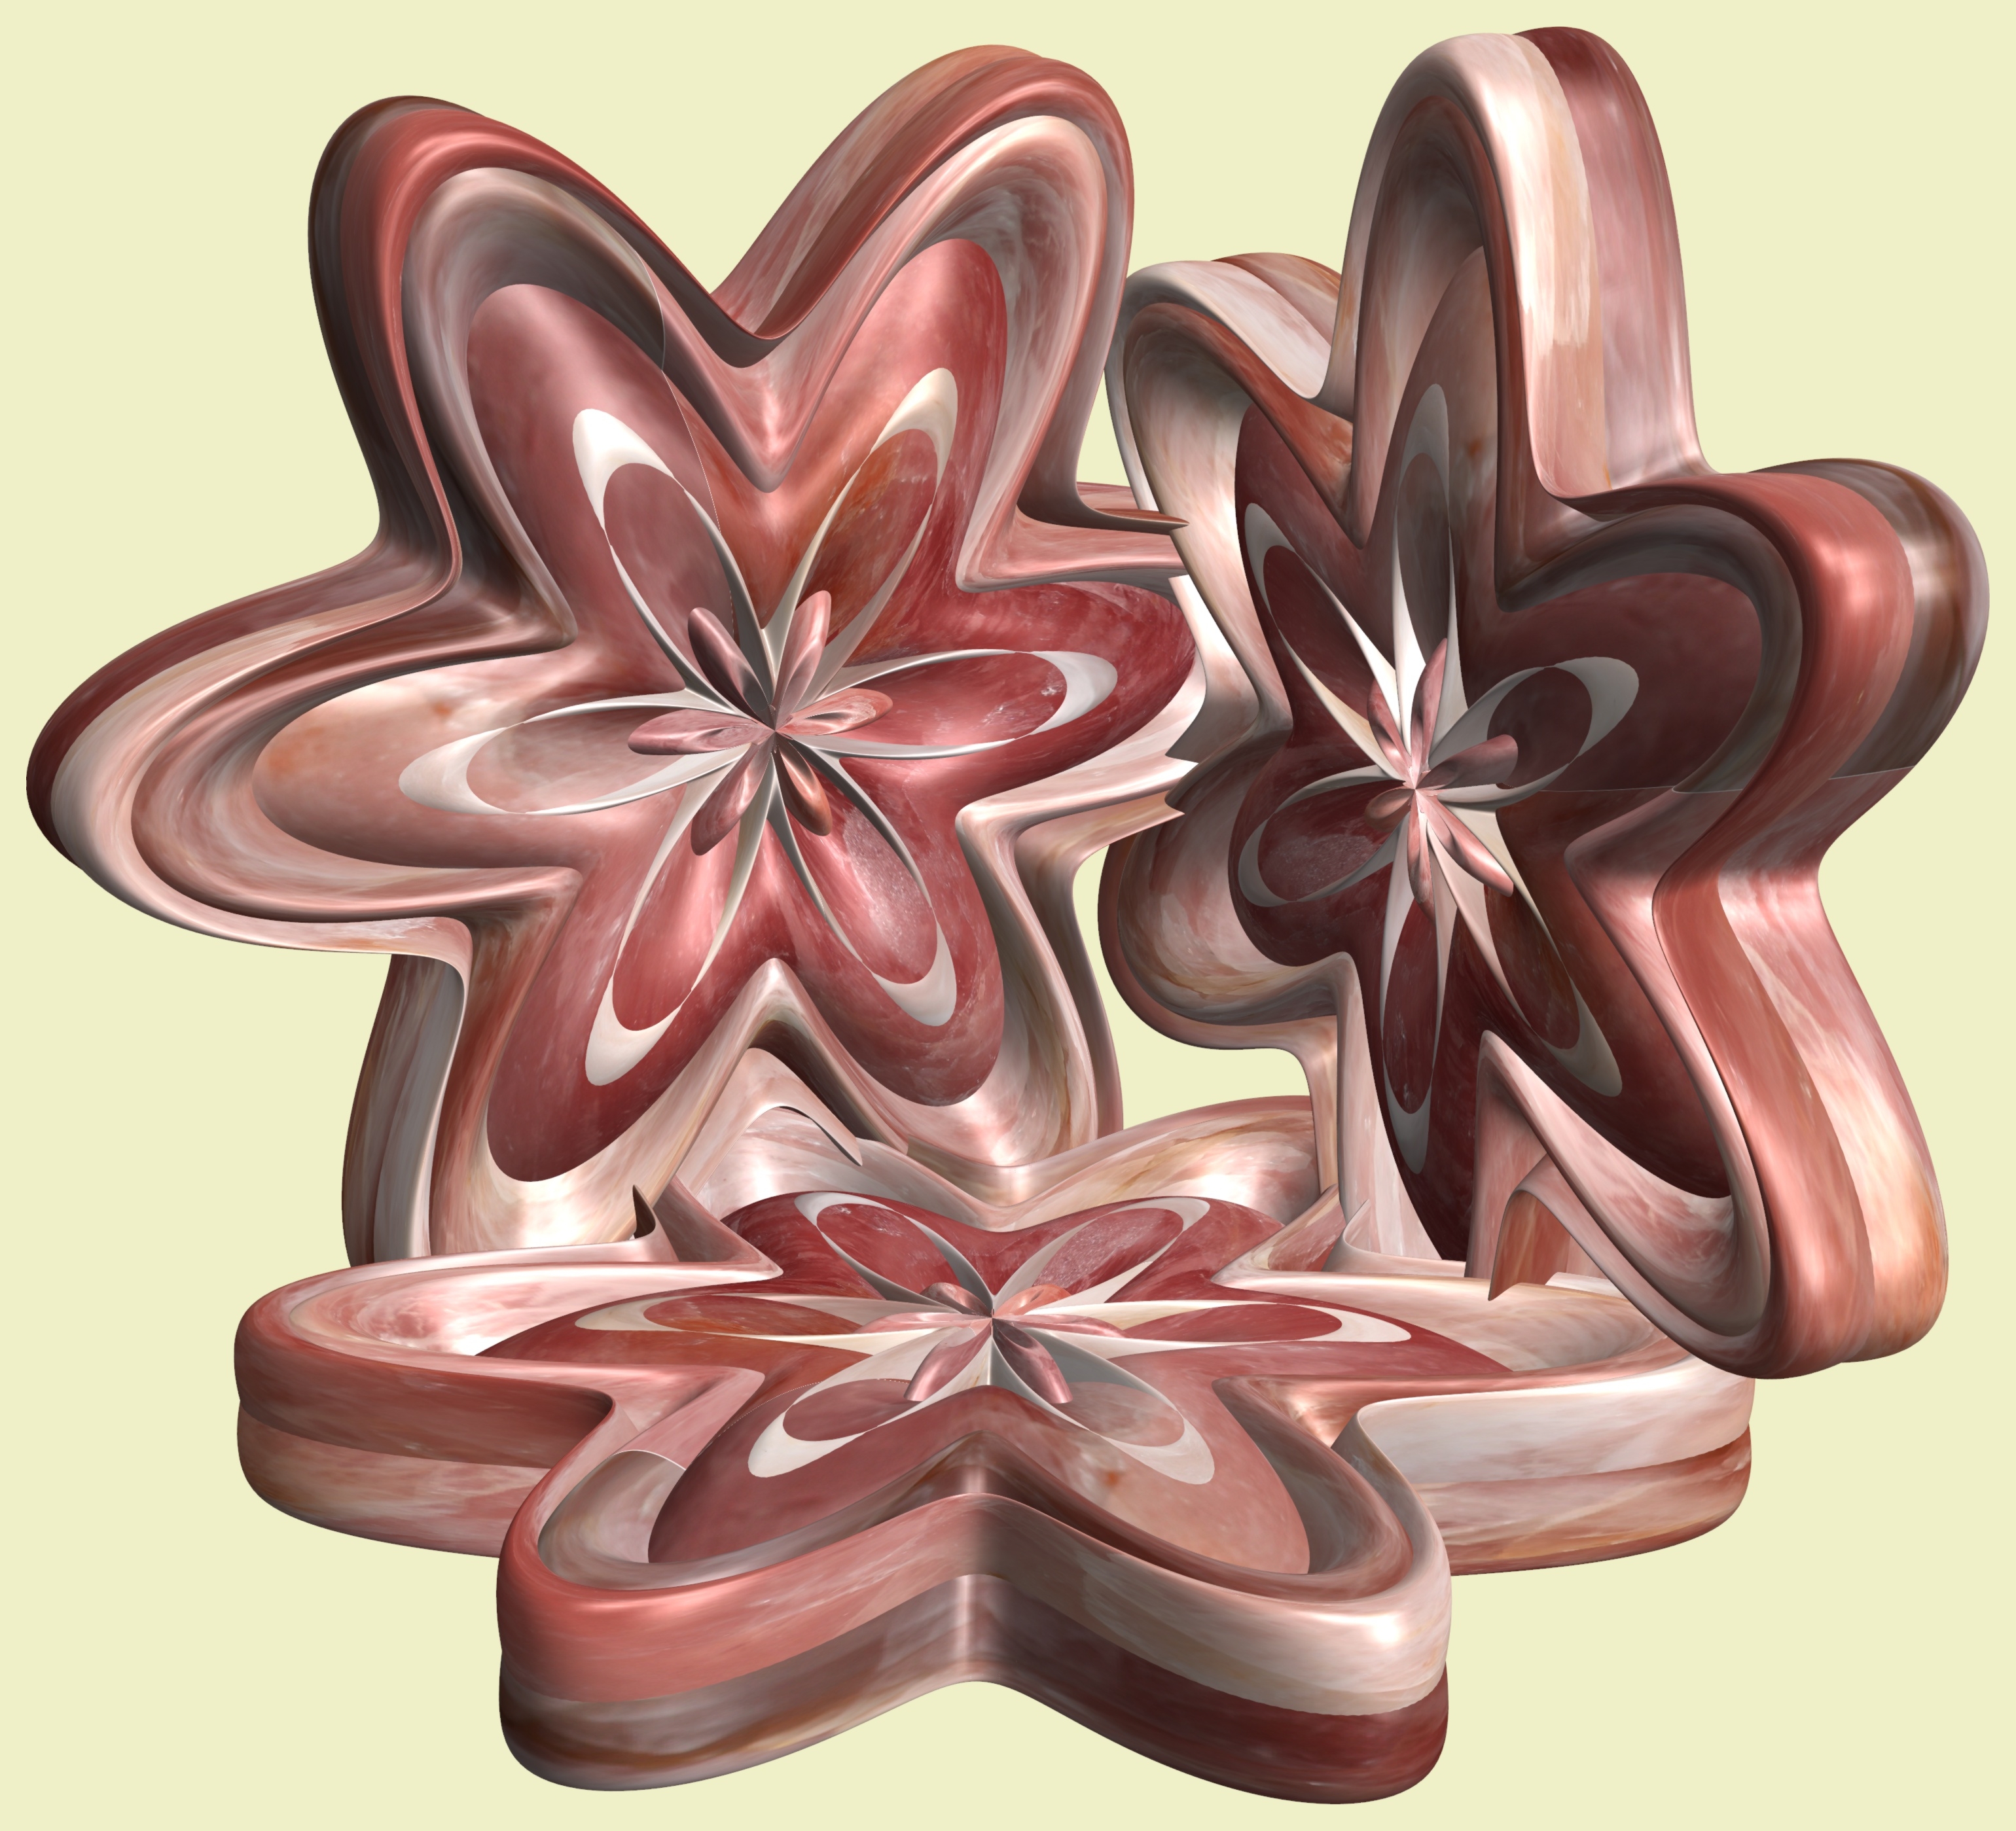
structure, texture, flower, petal, heart, pattern, illustration, design, symmetry, 3d, graphic, mathematica, cg, parametricplot3d, code, program, algorithm, mapping, disc